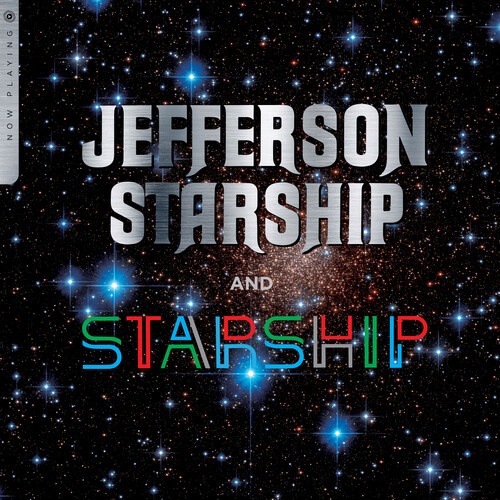
Jefferson Starship NOW PLAYING Best Of Essential Songs NEW BLUE COLORED VINYL LP
America " Now Playing " Limited blue colored vinyl. 2024. THIS RECORD IS BRAND NEW AND FACTORY PACKAGED.
Brand: Warner
Category: Electronics > Audio > Audio Players & Recorders > Turntables & Record Players